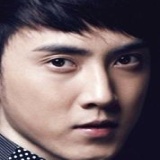
diễn viên Trương Duệ